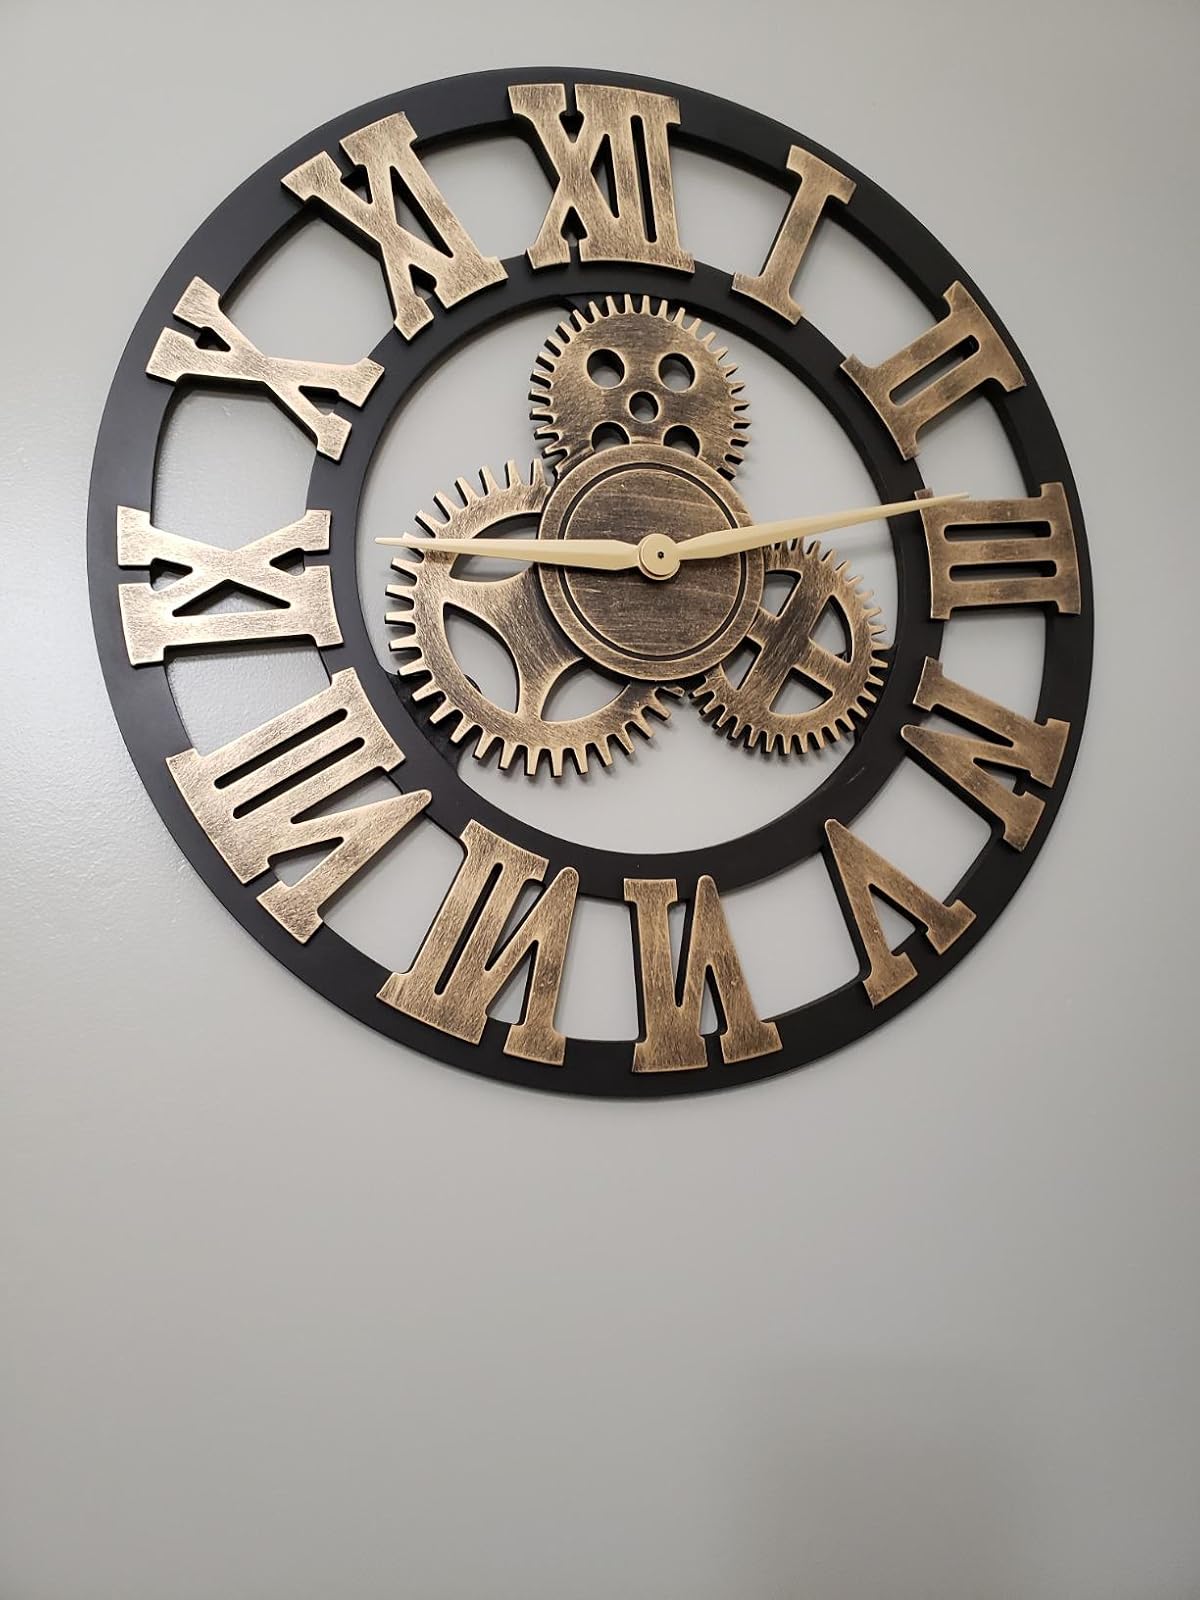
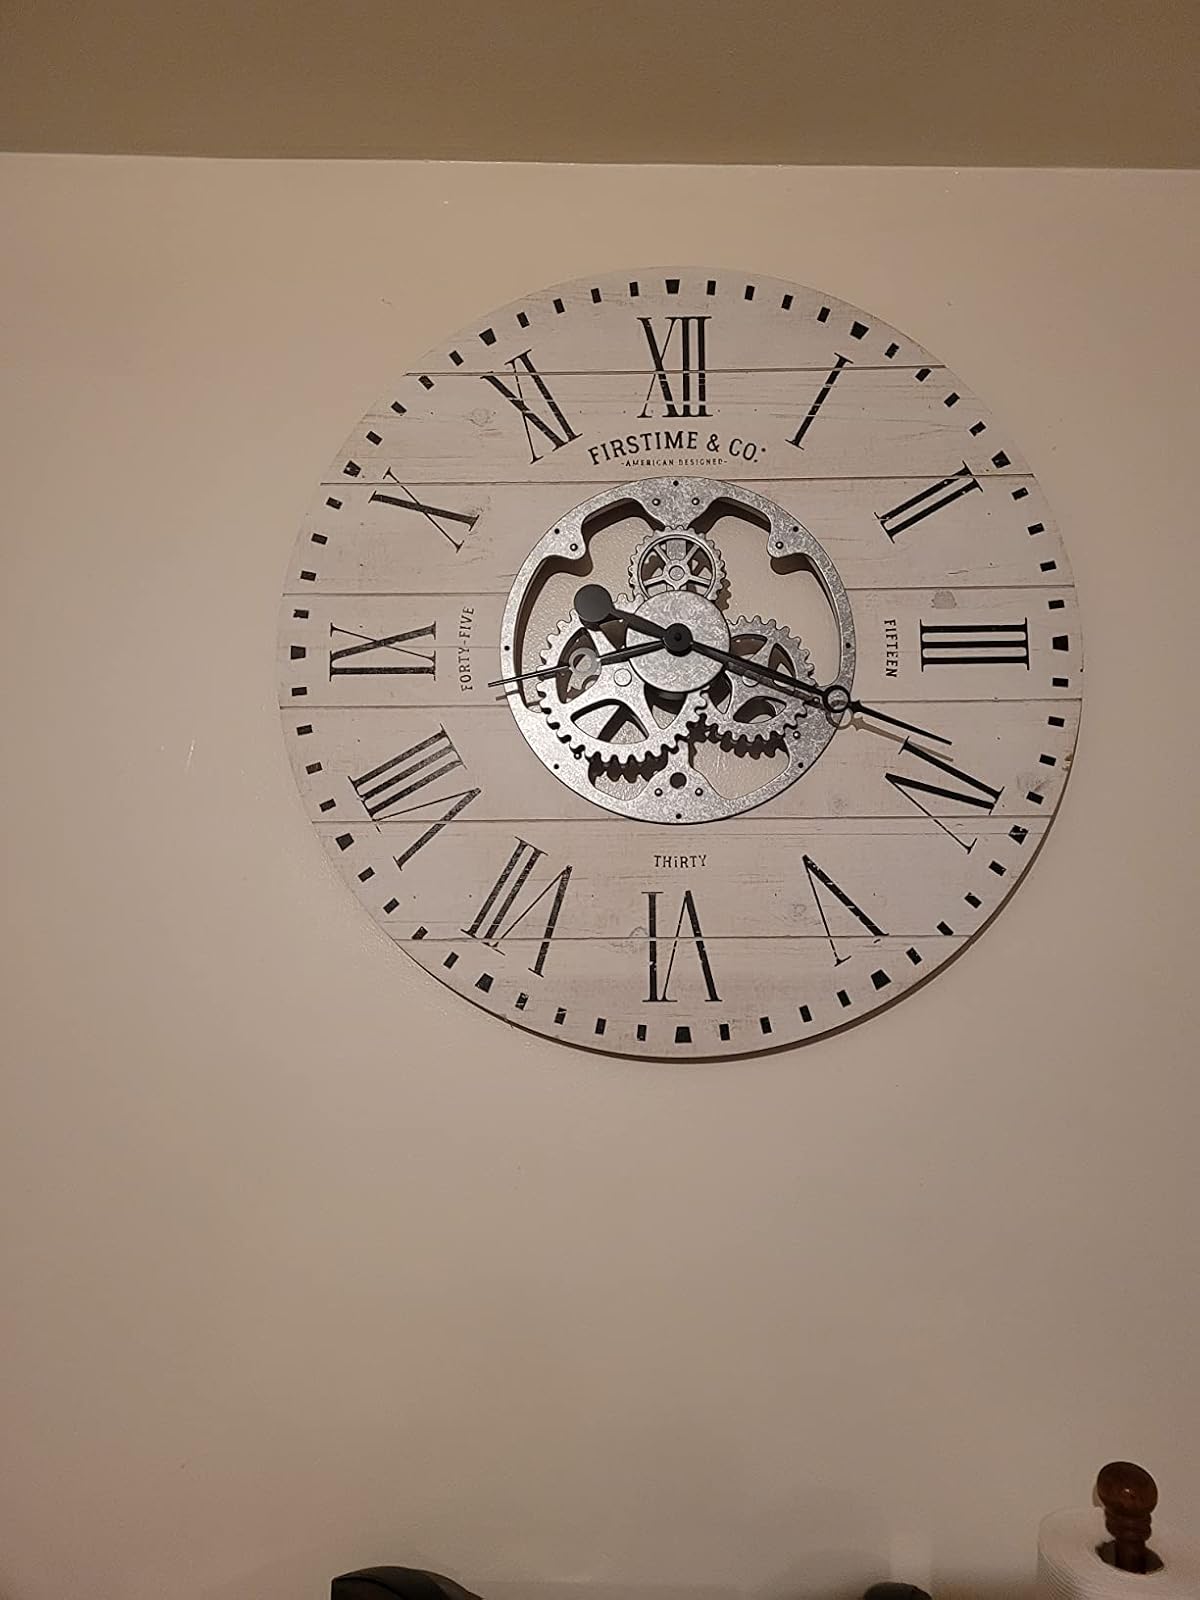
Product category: clock
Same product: no